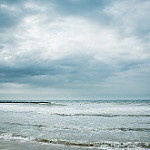
Label: sea